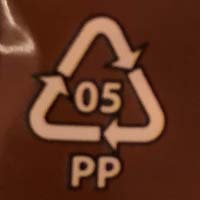
Plastic recycling code class: 5_polypropylene_PP